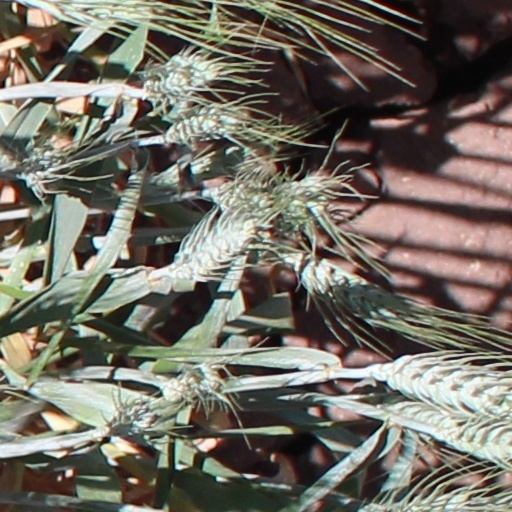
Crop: wheat